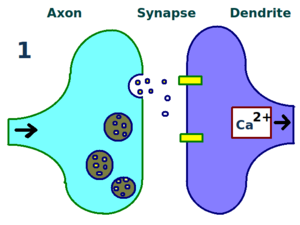
En neurosciences, la potentialisation à long terme est un renforcement persistant des synapses basé sur les derniers patrons d'activité.